Heathfield, South Ayrshire

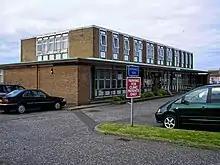
Heathfield Clinic

Heathfield was once the site of the Burgh Fever Hospital, which evolved to become Heathfield Hospital, and then Heathfield Clinic before closing in 2014.